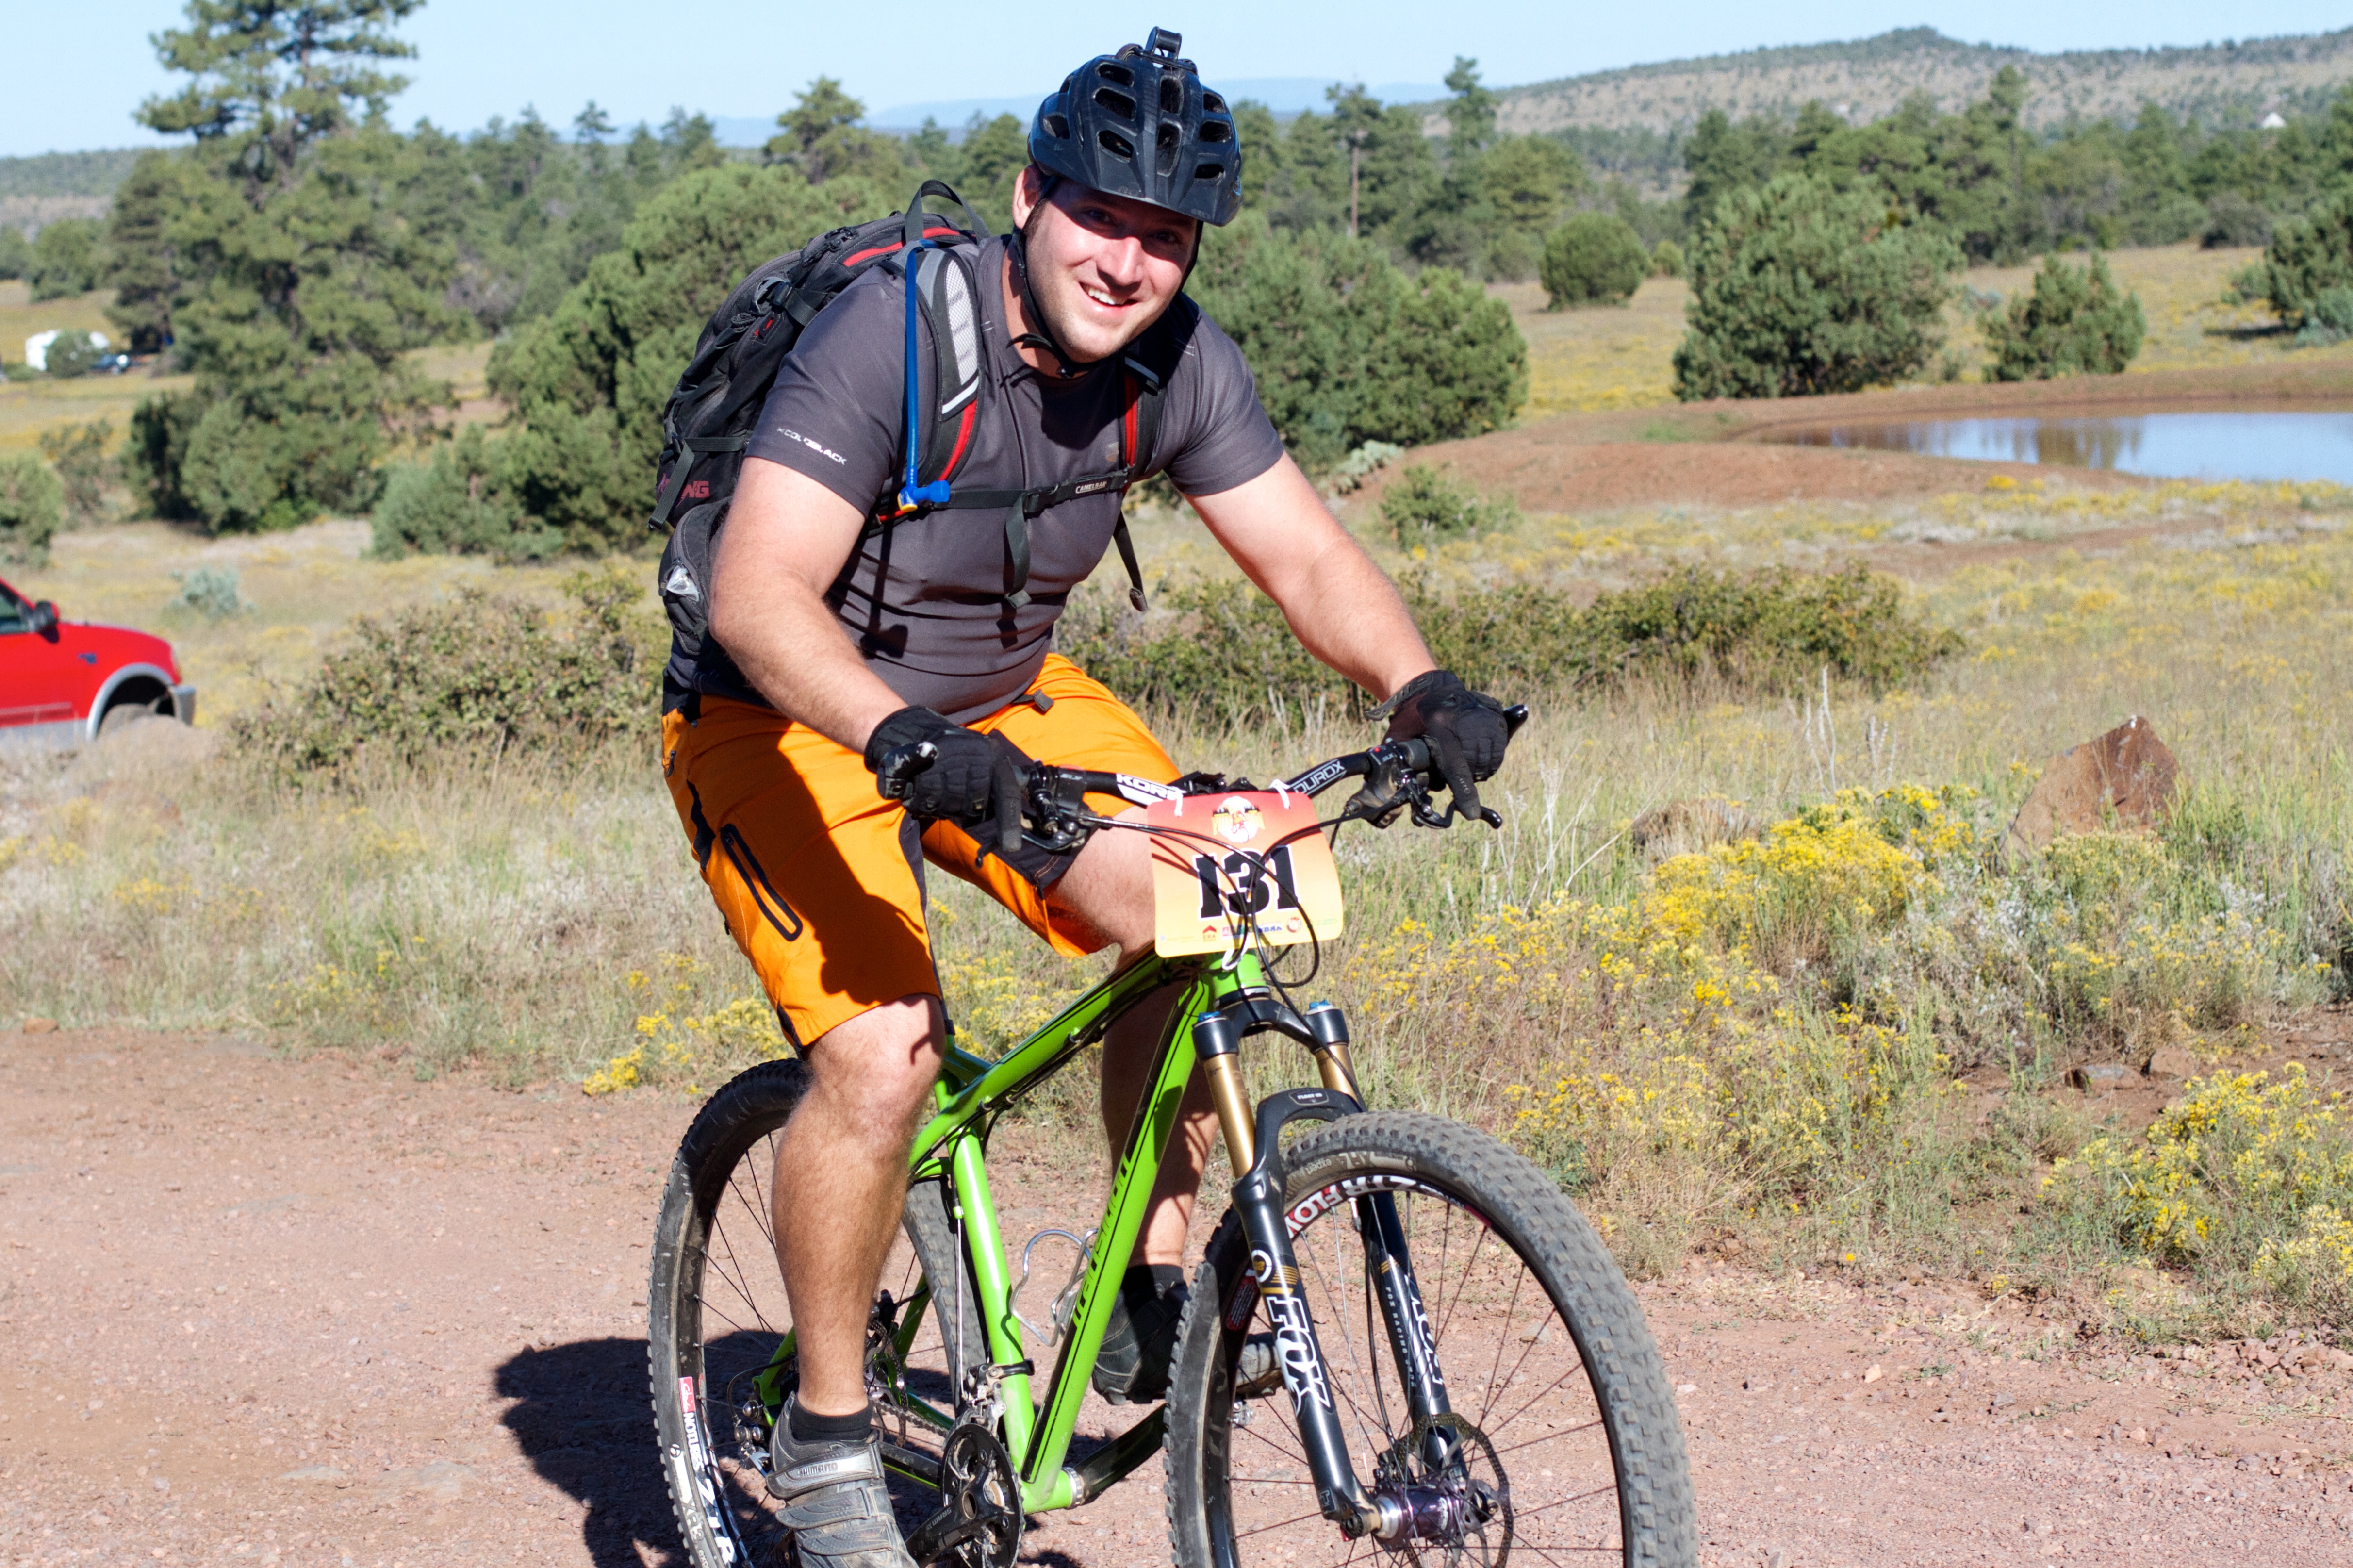
bicycle, vehicle, extreme sport, sports equipment, mountain bike, cycling, sports, fotr, mountain biking, road cycling, cycle sport, endurance sports, duathlon, mountain bike racing